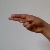
The image shows a hand gesture representing the letter 'H' in Indian Sign Language.